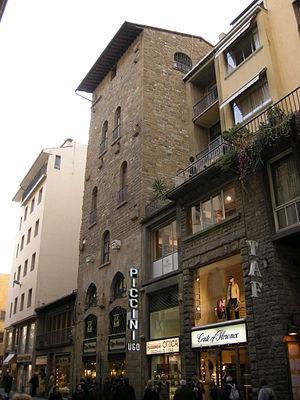
La Tour des Amidei est une maison-tour de briques se trouvant à Florence, en Toscane. Elle date du Haut Moyen Âge et est située près de la Piazza della Signoria. Par son emplacement elle se trouvait autrefois à proximité des anciennes murailles de la ville. La tour a appartenu à la famille Amidei, et, selon la tradition, fut le lieu de la supposée mort de Buondelmonte de' Buondelmonti causée par l'un des Amidei.